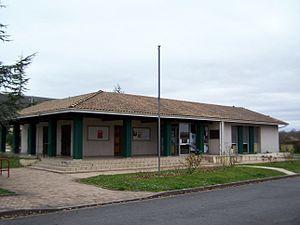
Mairie de Saint-Vincent-de-Paul (Gironde, France)Français
Saint-Vincent-de-Paul est une commune du Sud-Ouest de la France, située dans le département de la Gironde, en région Nouvelle-Aquitaine.